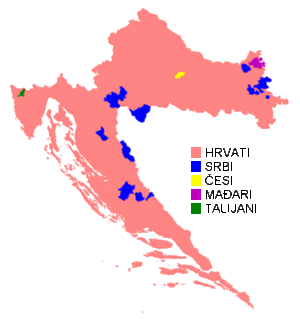
La langue officielle de la Croatie est le croate qui est une langue du groupe méridional des langues slaves, de la famille des langues indo-européennes. Même si les linguistes utilisent le terme de serbo-croate pour définir la langue parlée en Croatie, en Bosnie-Herzégovine, en Serbie et au Monténégro, officiellement le serbo-croate n'existe plus, chaque pays nommant sa langue croate, bosniaque, serbe ou monténégrin. Il n'y a pas d'isoglosse entre ces langues, leur définition est historique et politique. En revanche, il y a des différences partielles de lexique et une différence d'alphabet : il est latin en Croatie et dans la Fédération de Bosnie-et-Herzégovine, tandis qu'en Serbie, au Monténégro et dans la République serbe de Bosnie cohabitent les alphabets cyrillique et latin.
La Croatie, en forme longue la république de Croatie, en croate : Hrvatska et Republika Hrvatska, est un pays d'Europe centrale et du Sud, indépendant depuis 1991 lors de la dislocation violente de la Yougoslavie. Il s'étend depuis les confins de l'extrémité orientale des Alpes au nord-ouest et depuis les plaines pannoniennes au nord-est, jusqu'au littoral de la mer Adriatique au sud-sud-ouest, en passant par le massif montagneux des Alpes dinariques au centre. Elle est entourée par la Slovénie, la Hongrie, la Serbie, la Bosnie-Herzégovine et le Monténégro. Sa capitale est Zagreb et elle est membre de l'Union européenne depuis le 1ᵉʳ juillet 2013, de l'OMC depuis 2000 et de l'OTAN depuis 2009.
D'après le recensement de 2011, la population de Croatie était de 4,29 millions d'habitants, avec une densité de population de 75,8 hab./km² et une espérance de vie à la naissance de 75,7 ans. La population a connu son apogée en 1991 avec 4,7 millions de personnes. Depuis 1991, la croissance naturelle de la Croatie est systématiquement négative. L'âge moyen de la population de 41,4 ans. Le taux de fécondité en 2012 était de 1,44 enfant par femme.
Grožnjan est un village et une municipalité située en Istrie, dans le comitat d'Istrie, en Croatie. Au recensement de 2011, la municipalité comptait 785 habitants, dont 51,21 % d'Italiens et 26,24 % de Croates ; le village seul comptait 185 habitants.